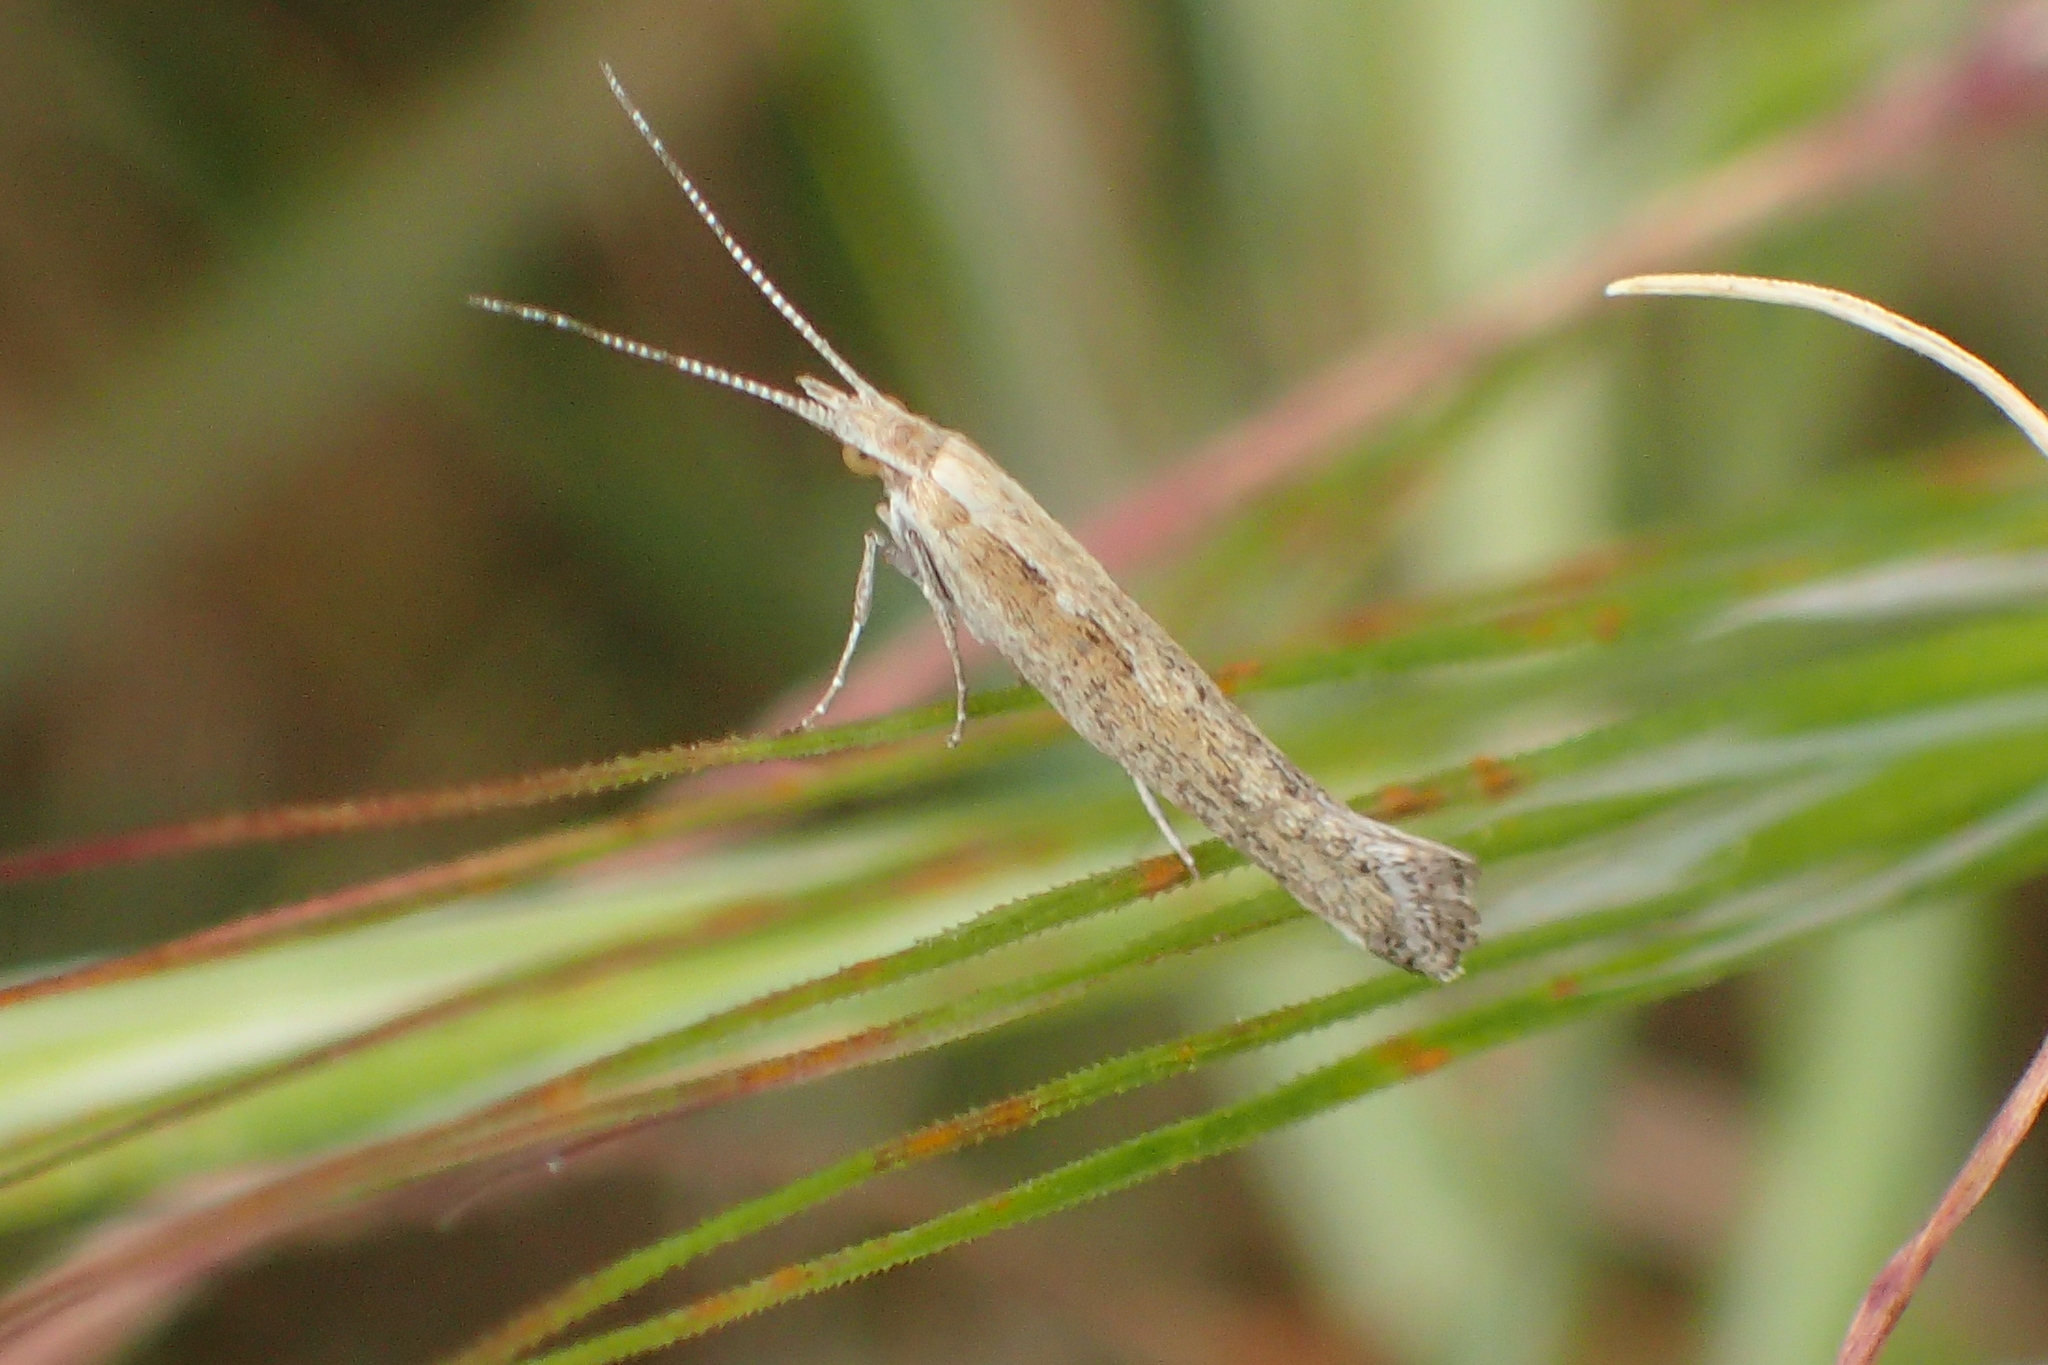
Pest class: diamondback_moth